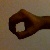
The image shows a hand gesture representing the number 0 in Indian Sign Language.